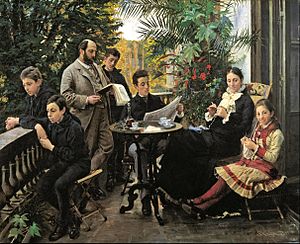
Heinrich Hirschsprung
P.S. Krøyer, Det Hirschsprungske familiebillede, 1881, Den Hirschsprungske Samling.
Heinrich Hirschsprung var en dansk tobaksfabrikant og kunstsamler af tysk-jødisk afstamning. Han drev i København en tobaksfabrik sammen med sin bror Bernhard. Fabrikken, A.M. Hirschsprung & Sønner, var blevet grundlagt af faderen A.M. Hirschsprung i 1826.